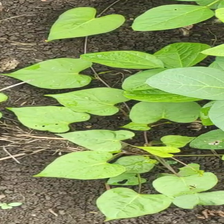
Weed species: Obscure_morning _glory(Ipomoea obscura)